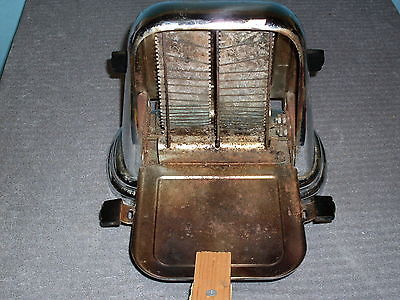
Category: toaster